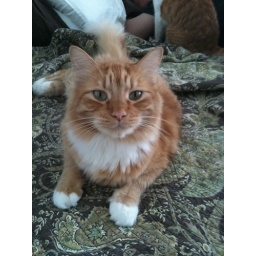
And my kitty Sully says "if you wanna stay cool, just stay in bed all day..."